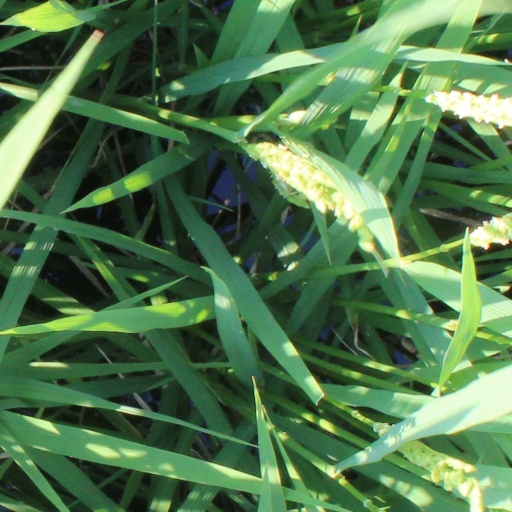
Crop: rice